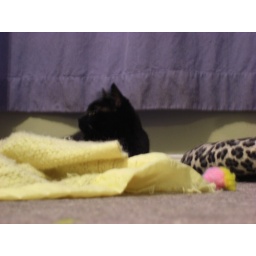
My black cat (Freya) and my grey cat ( Loki) playing with each other and some toys under their blanket.